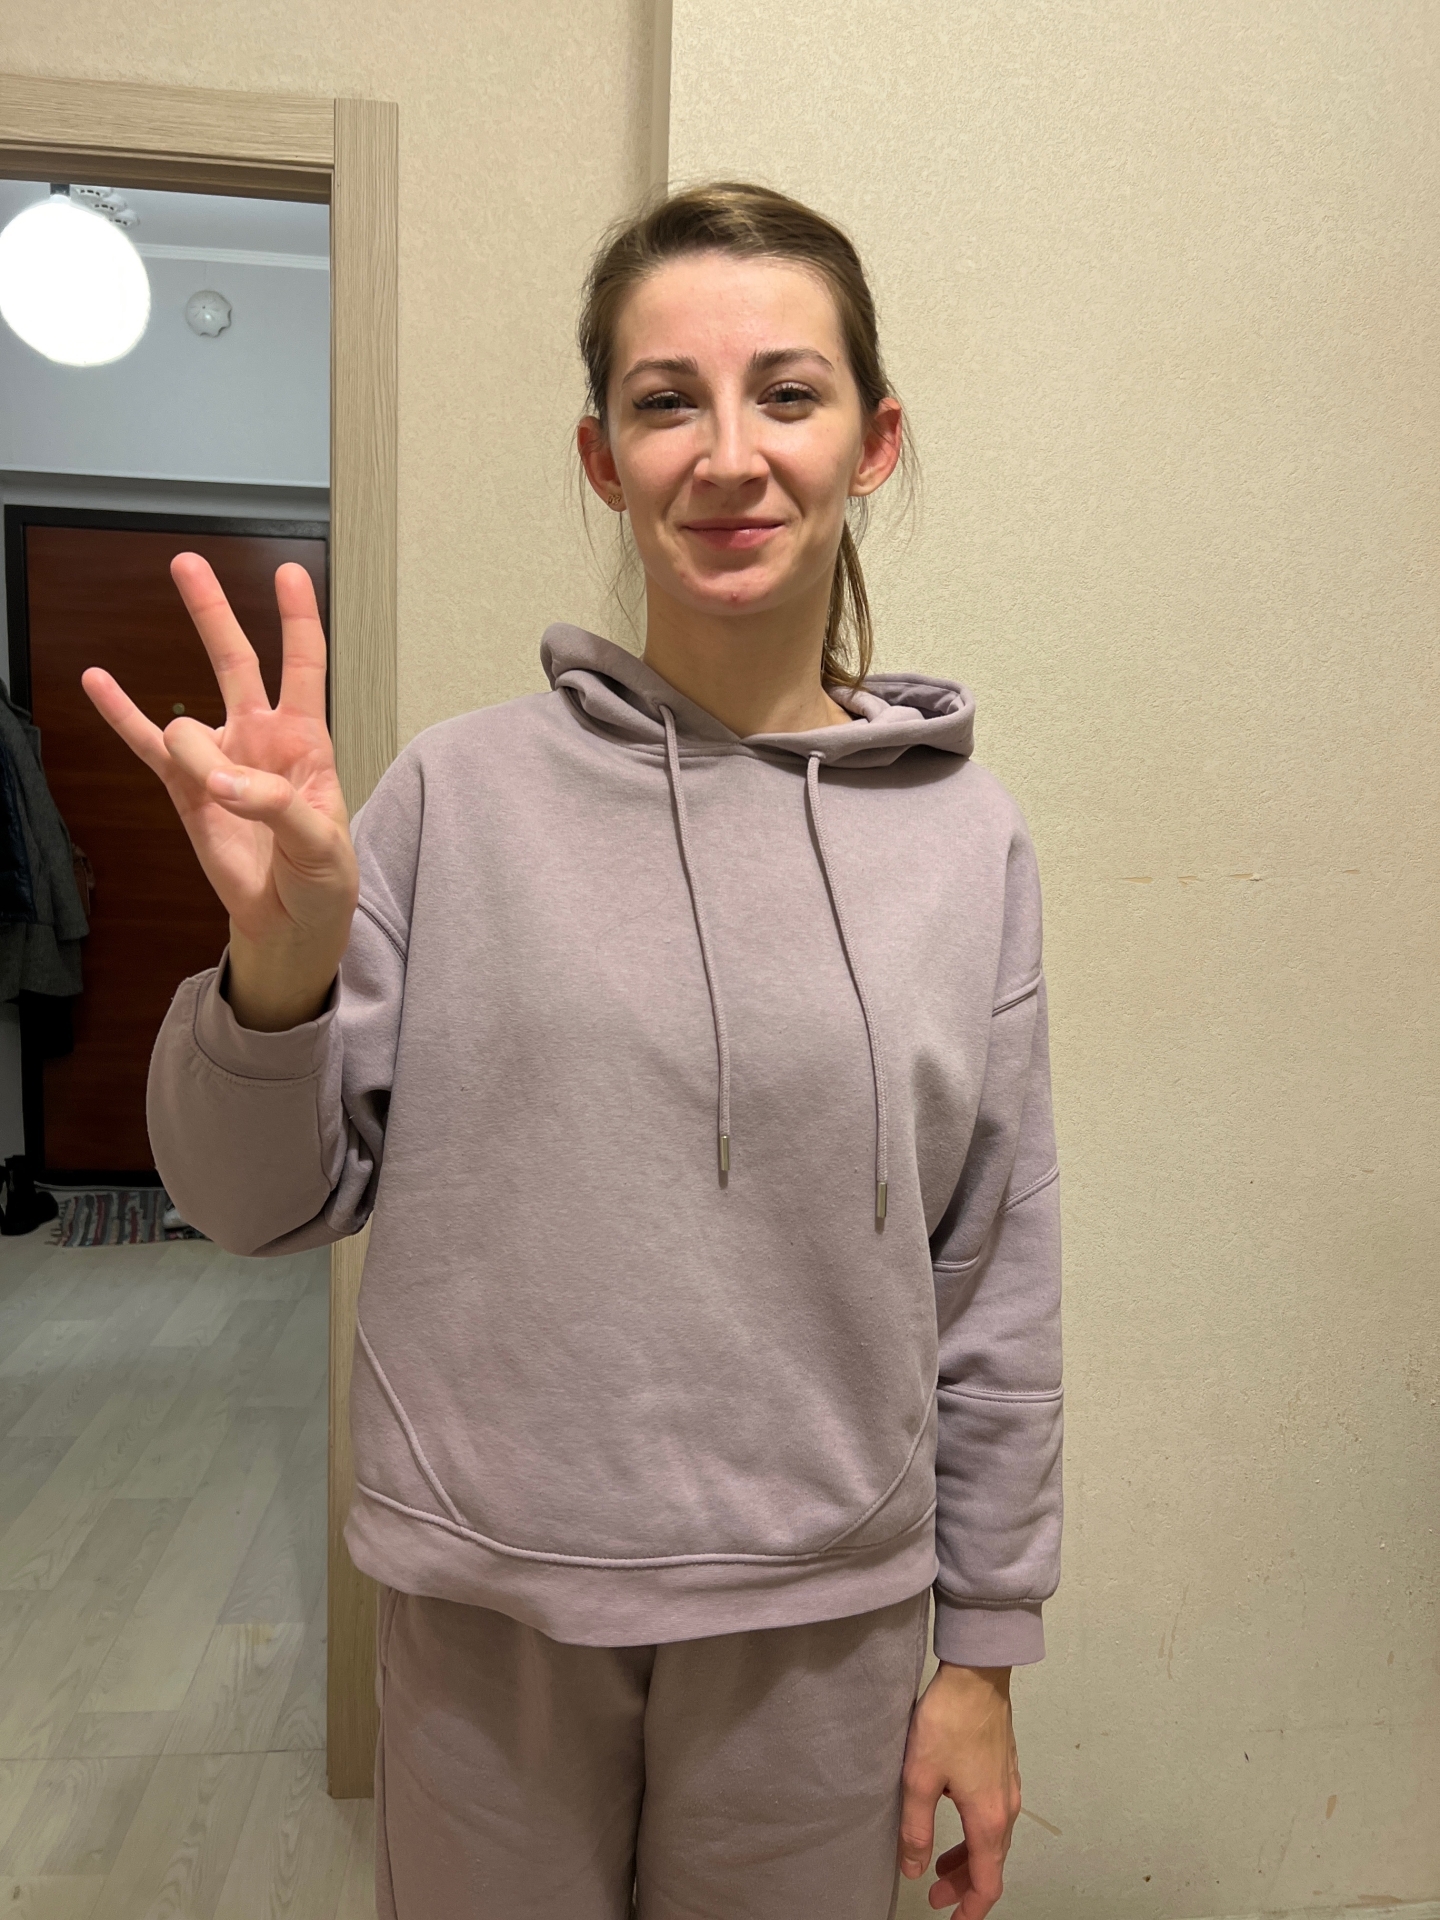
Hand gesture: three3